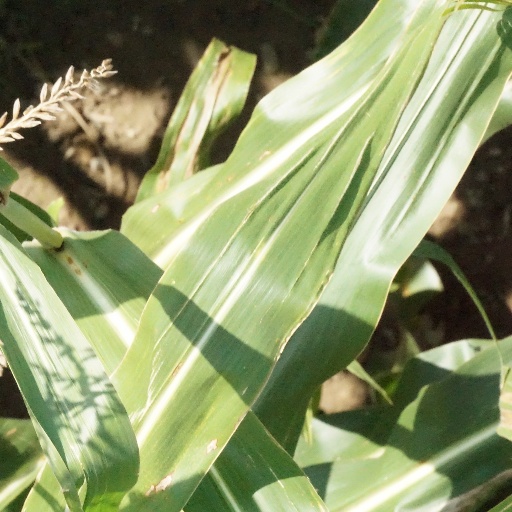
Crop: maize; corn